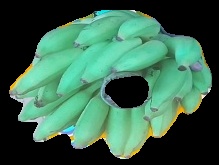
Variety: elakki-bale
Grade: grade2